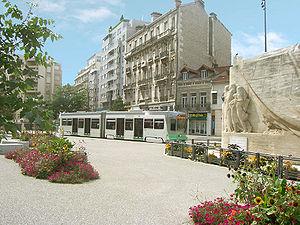
Cet article fournit diverses informations sur les quartiers de la ville de Saint-Étienne, une ville située dans le quart sud-est de la France.
L'unité urbaine de Saint-Étienne est une unité urbaine française interdépartementale centrée sur la ville de Saint-Étienne, préfecture du département de la Loire au cœur de la troisième unité urbaine d'Auvergne-Rhône-Alpes.